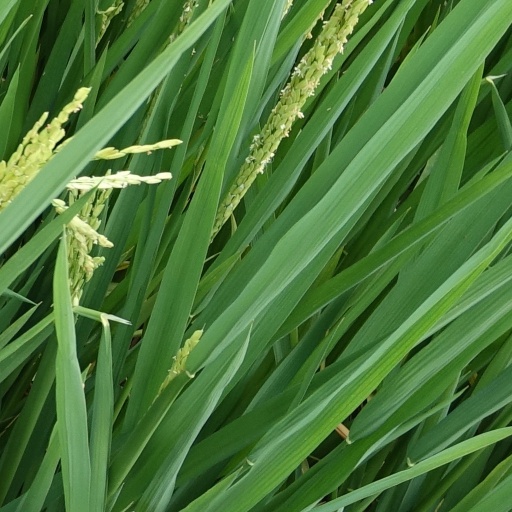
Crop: rice